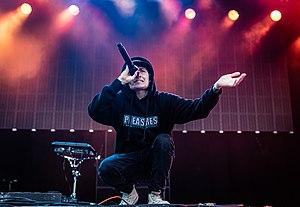
Joseph Edward « Joe » Mulherin, mieux connu sous le nom de scène Nothing, Nowhere, est un musicien, chanteur, rappeur, auteur-compositeur et producteur américain né le 4 juin 1992 à Foxborough dans le Massachusetts.